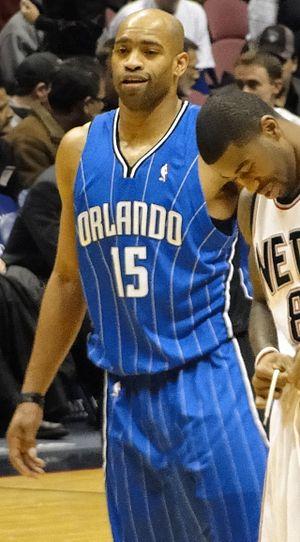
Vincent Carter dit Vince Carter, est un ancien joueur de basket-ball américain qui a joué 22 saisons dans la National Basketball Association. Il mesure 1,98 m et a principalement joué arrière, mais a parfois joué ailier plus tard dans sa carrière. Carter est le seul joueur de l’histoire de la NBA à avoir joué 22 saisons, et le seul joueur à jouer durant quatre décennies différentes. Il est considéré par un grand nombre de fan de NBA comme le meilleur dunker de l'histoire notamment et surtout grâce au Slam Dunk Contest de 2000.